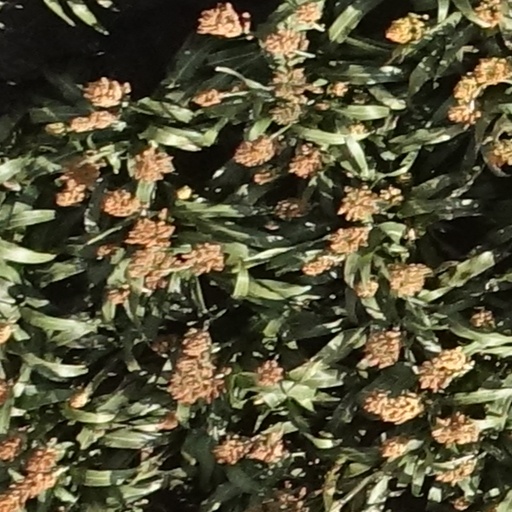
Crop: sorghum